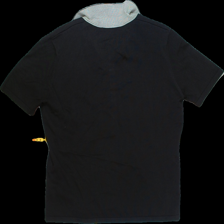
View: back
Type: T-shirt
Category: Ladies
Brand: Not Applicable
Colors: Black, White
Material: 64% Wool 36% cott
Pattern: Plain
Cut: Regular, Collar
Size: L
Season: All
Trend: No trend
Stains: No
Price range: 50-100
Recommended usage: Reuse